Sipah-e-Sahaba Pakistan

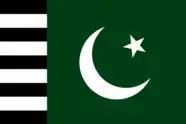
1985 and Rah-e-Haq party flag

Sipah-e-Sahaba Pakistan was formed in 1985 by Haq Nawaz Jhangvi, Zia ur rehman farooqi, Isar-ul-Haq Qasmi, Azam Tariq and Muhammad ishaq tounsvi (Sipah-e-Sahaba Pakistan)|Azam Tariq]] in 1985 originally as Anjuman Sipah-e-Sahaba in Jhang, Pakistan. The original purpose was to fight Shi'ite landlords dominance in Jhang and surrounding areas in a majority Sunni population. Later, they became violent and started to attack Shi'ite Muslims. From 1980s, they are involved in various terrorist activities and murder of thousands of Shi'ites. They are operating all over Pakistan and are politically active having large vote bank in Punjab and Khyber Pakhtunkhwa (KP). They are widely organized and have more than five hundred offices throughout country.